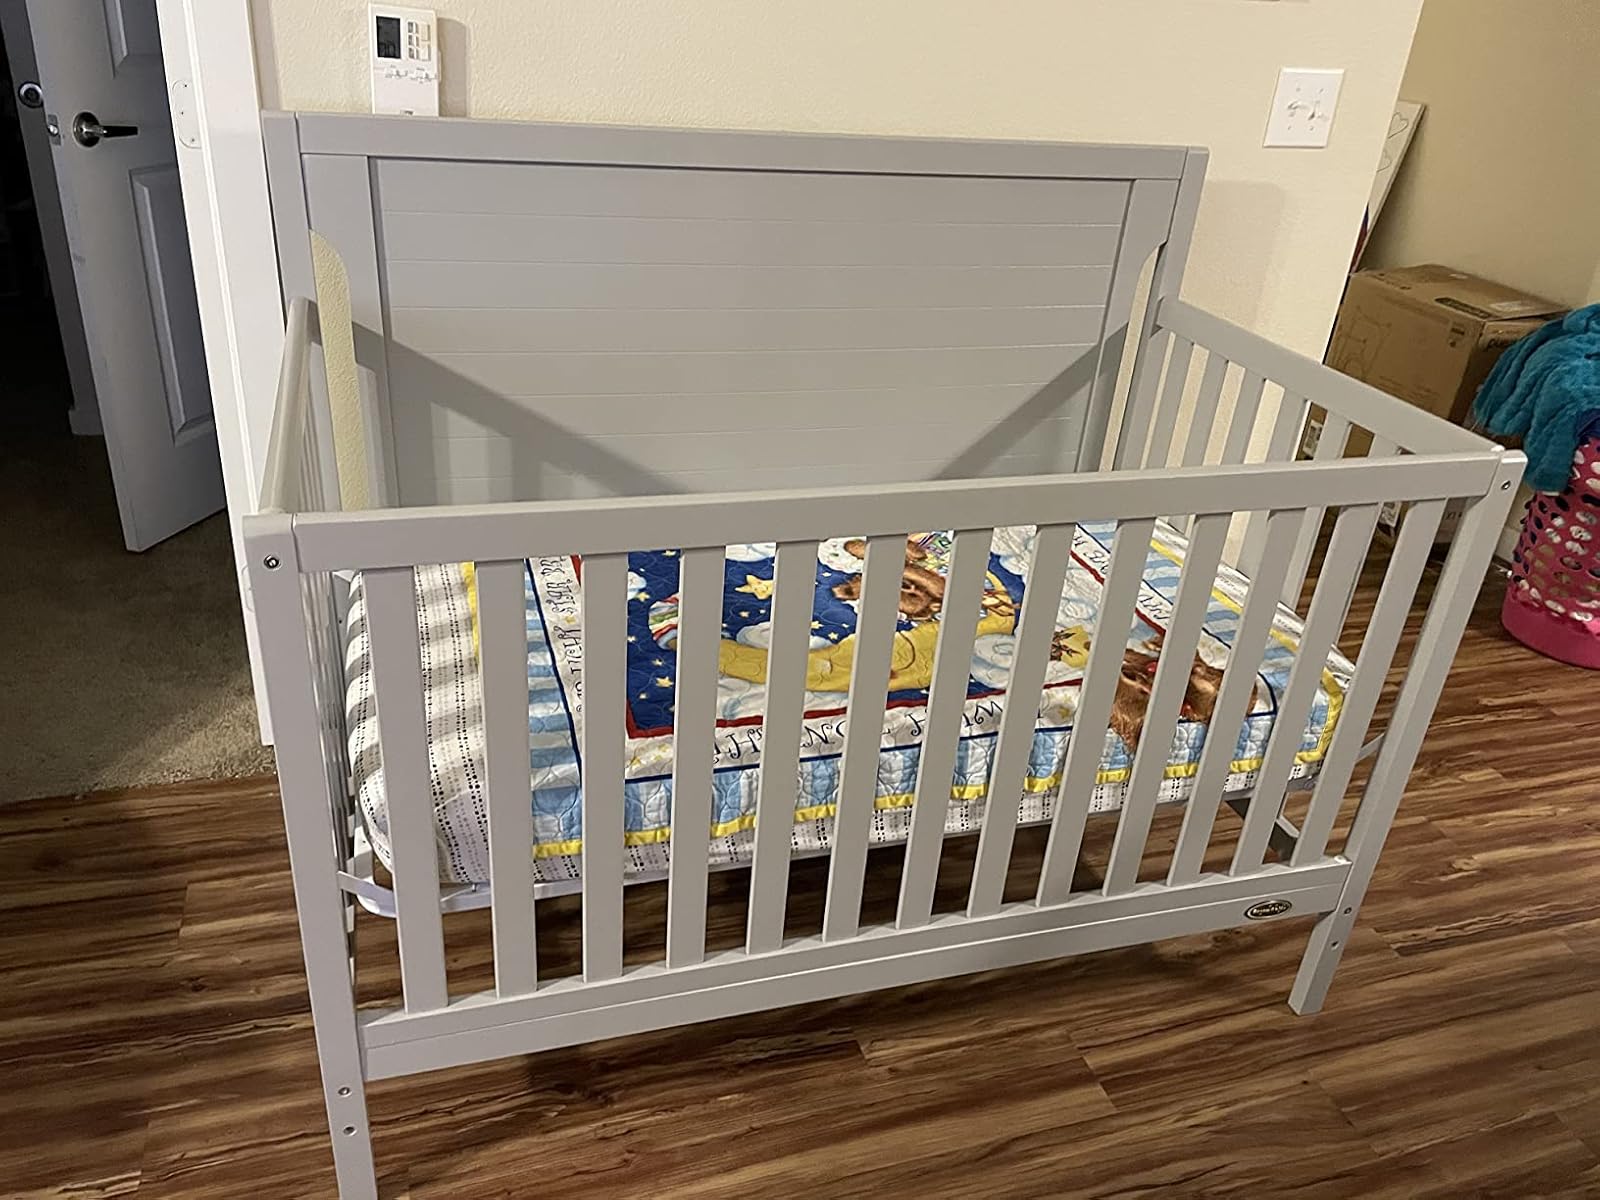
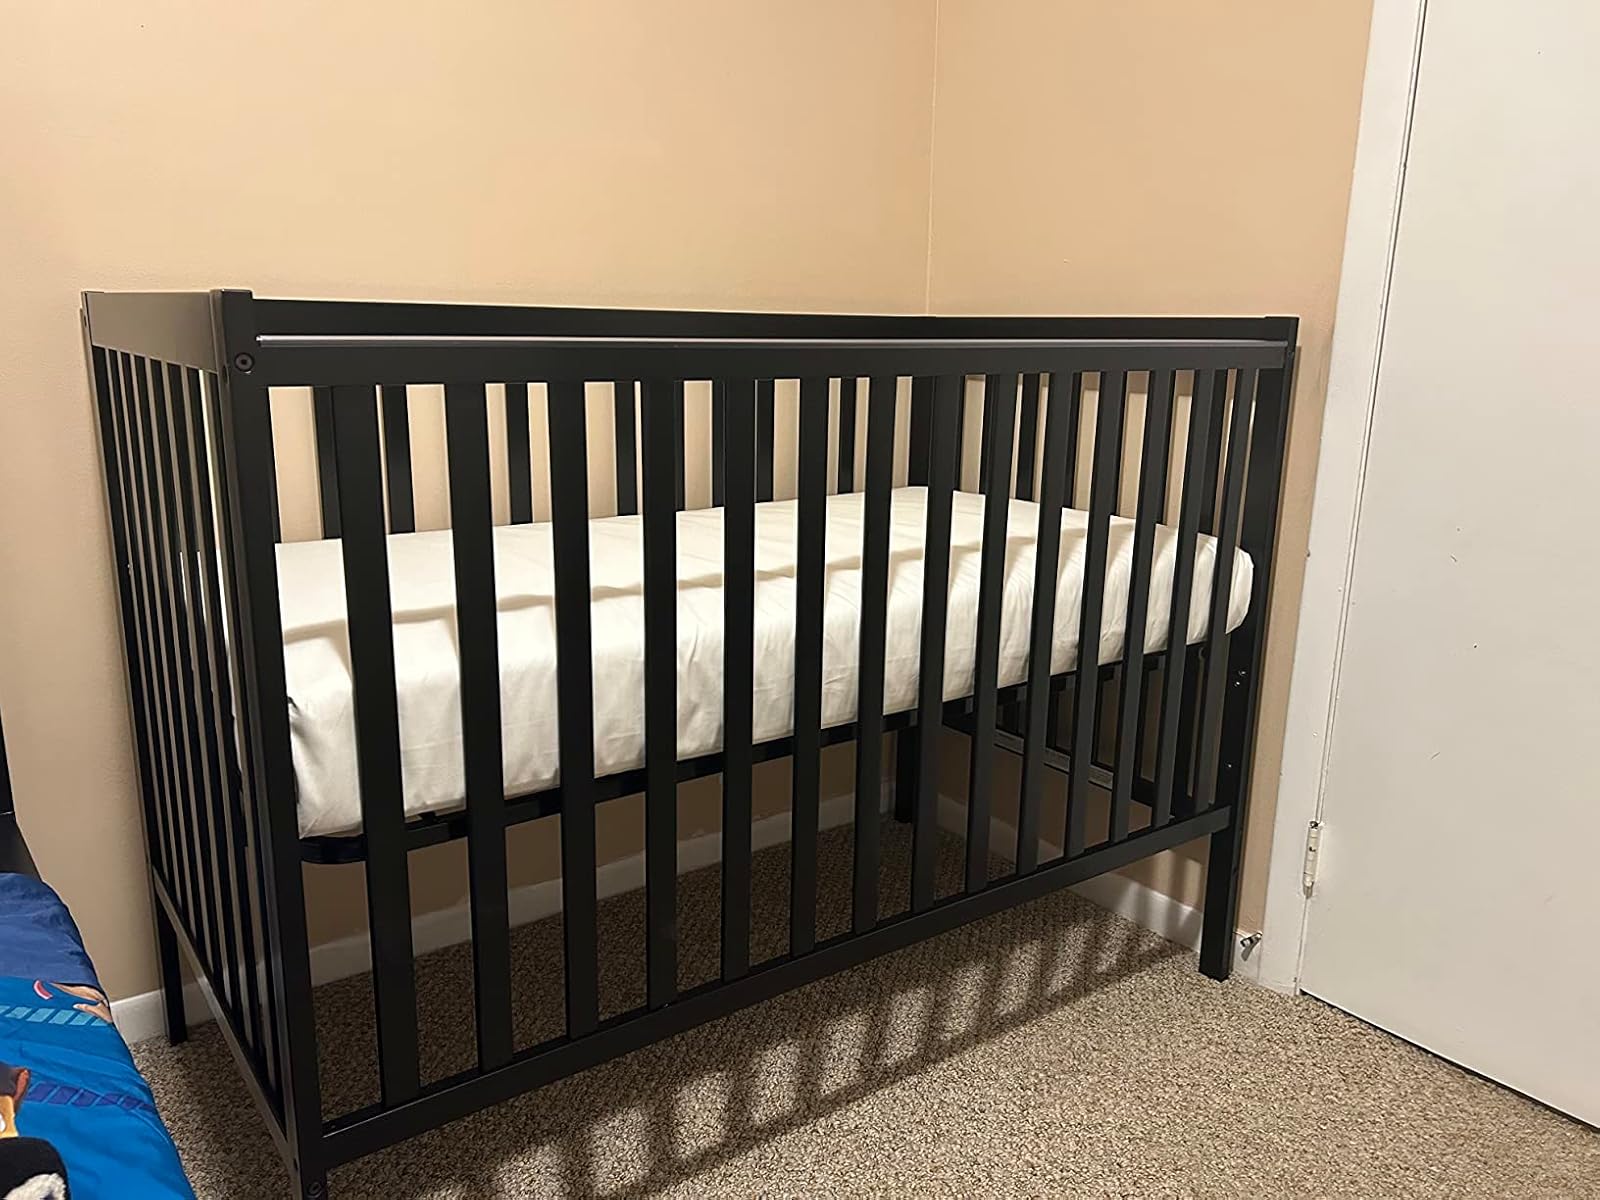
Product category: products_crib
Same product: no